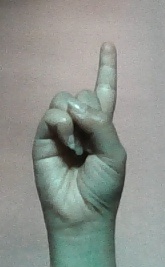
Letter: bb